Erez Crossing

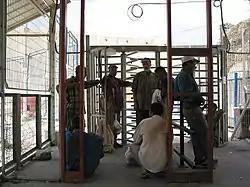
Palestinian workers wait at the Erez Crossing to enter the Gaza Strip, July 2005.

On 20 July 2014, in response to reports that the 2014 Gaza War had caused a dire shortage of hospital beds in Gaza, the Israel Defense Forces opened IDF field hospital for Gazans at Erez Crossing.